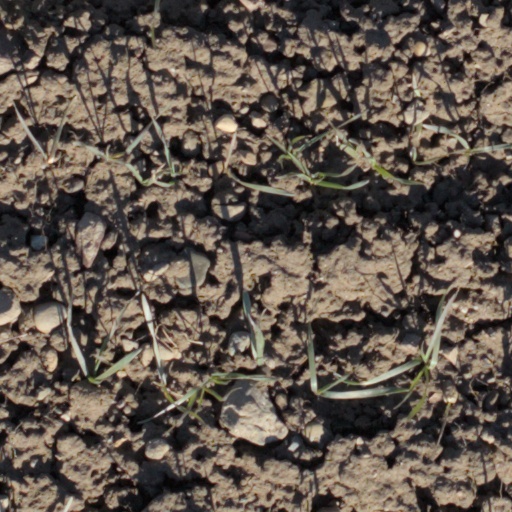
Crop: wheat